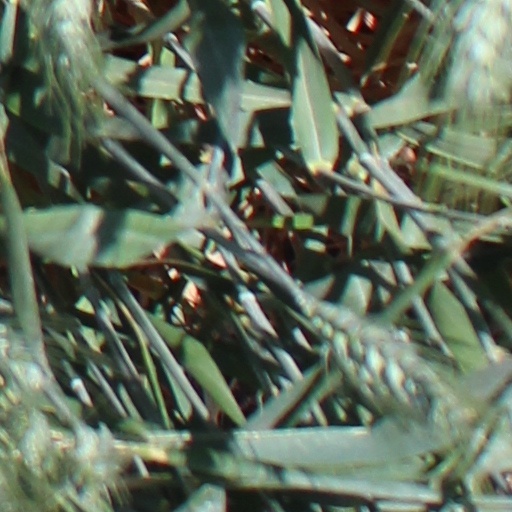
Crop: wheat